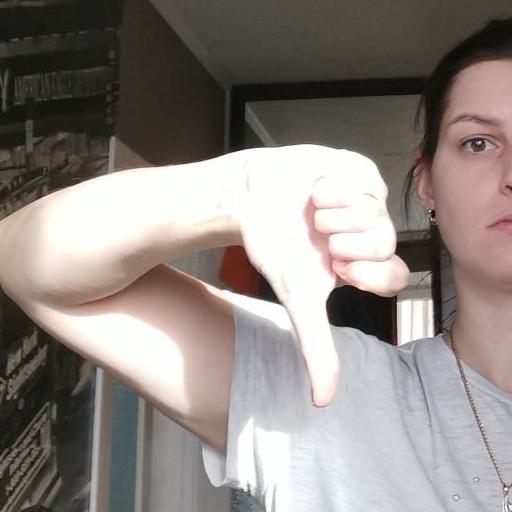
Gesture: dislike